Johann Boemus

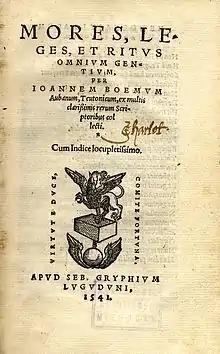
Title page of Johannes Boemus: "Mores, Leges Et Ritus Omnium Gentium". - Lyon, 1541.

Johann Boemus (Bohm, Bohemus) ( 1485–1535) was a German humanist, canon of Ulm Minster, traveller, and Hebraist. He was compiler and author of the first ethnographic compendium of the Early Modern period in Europe.